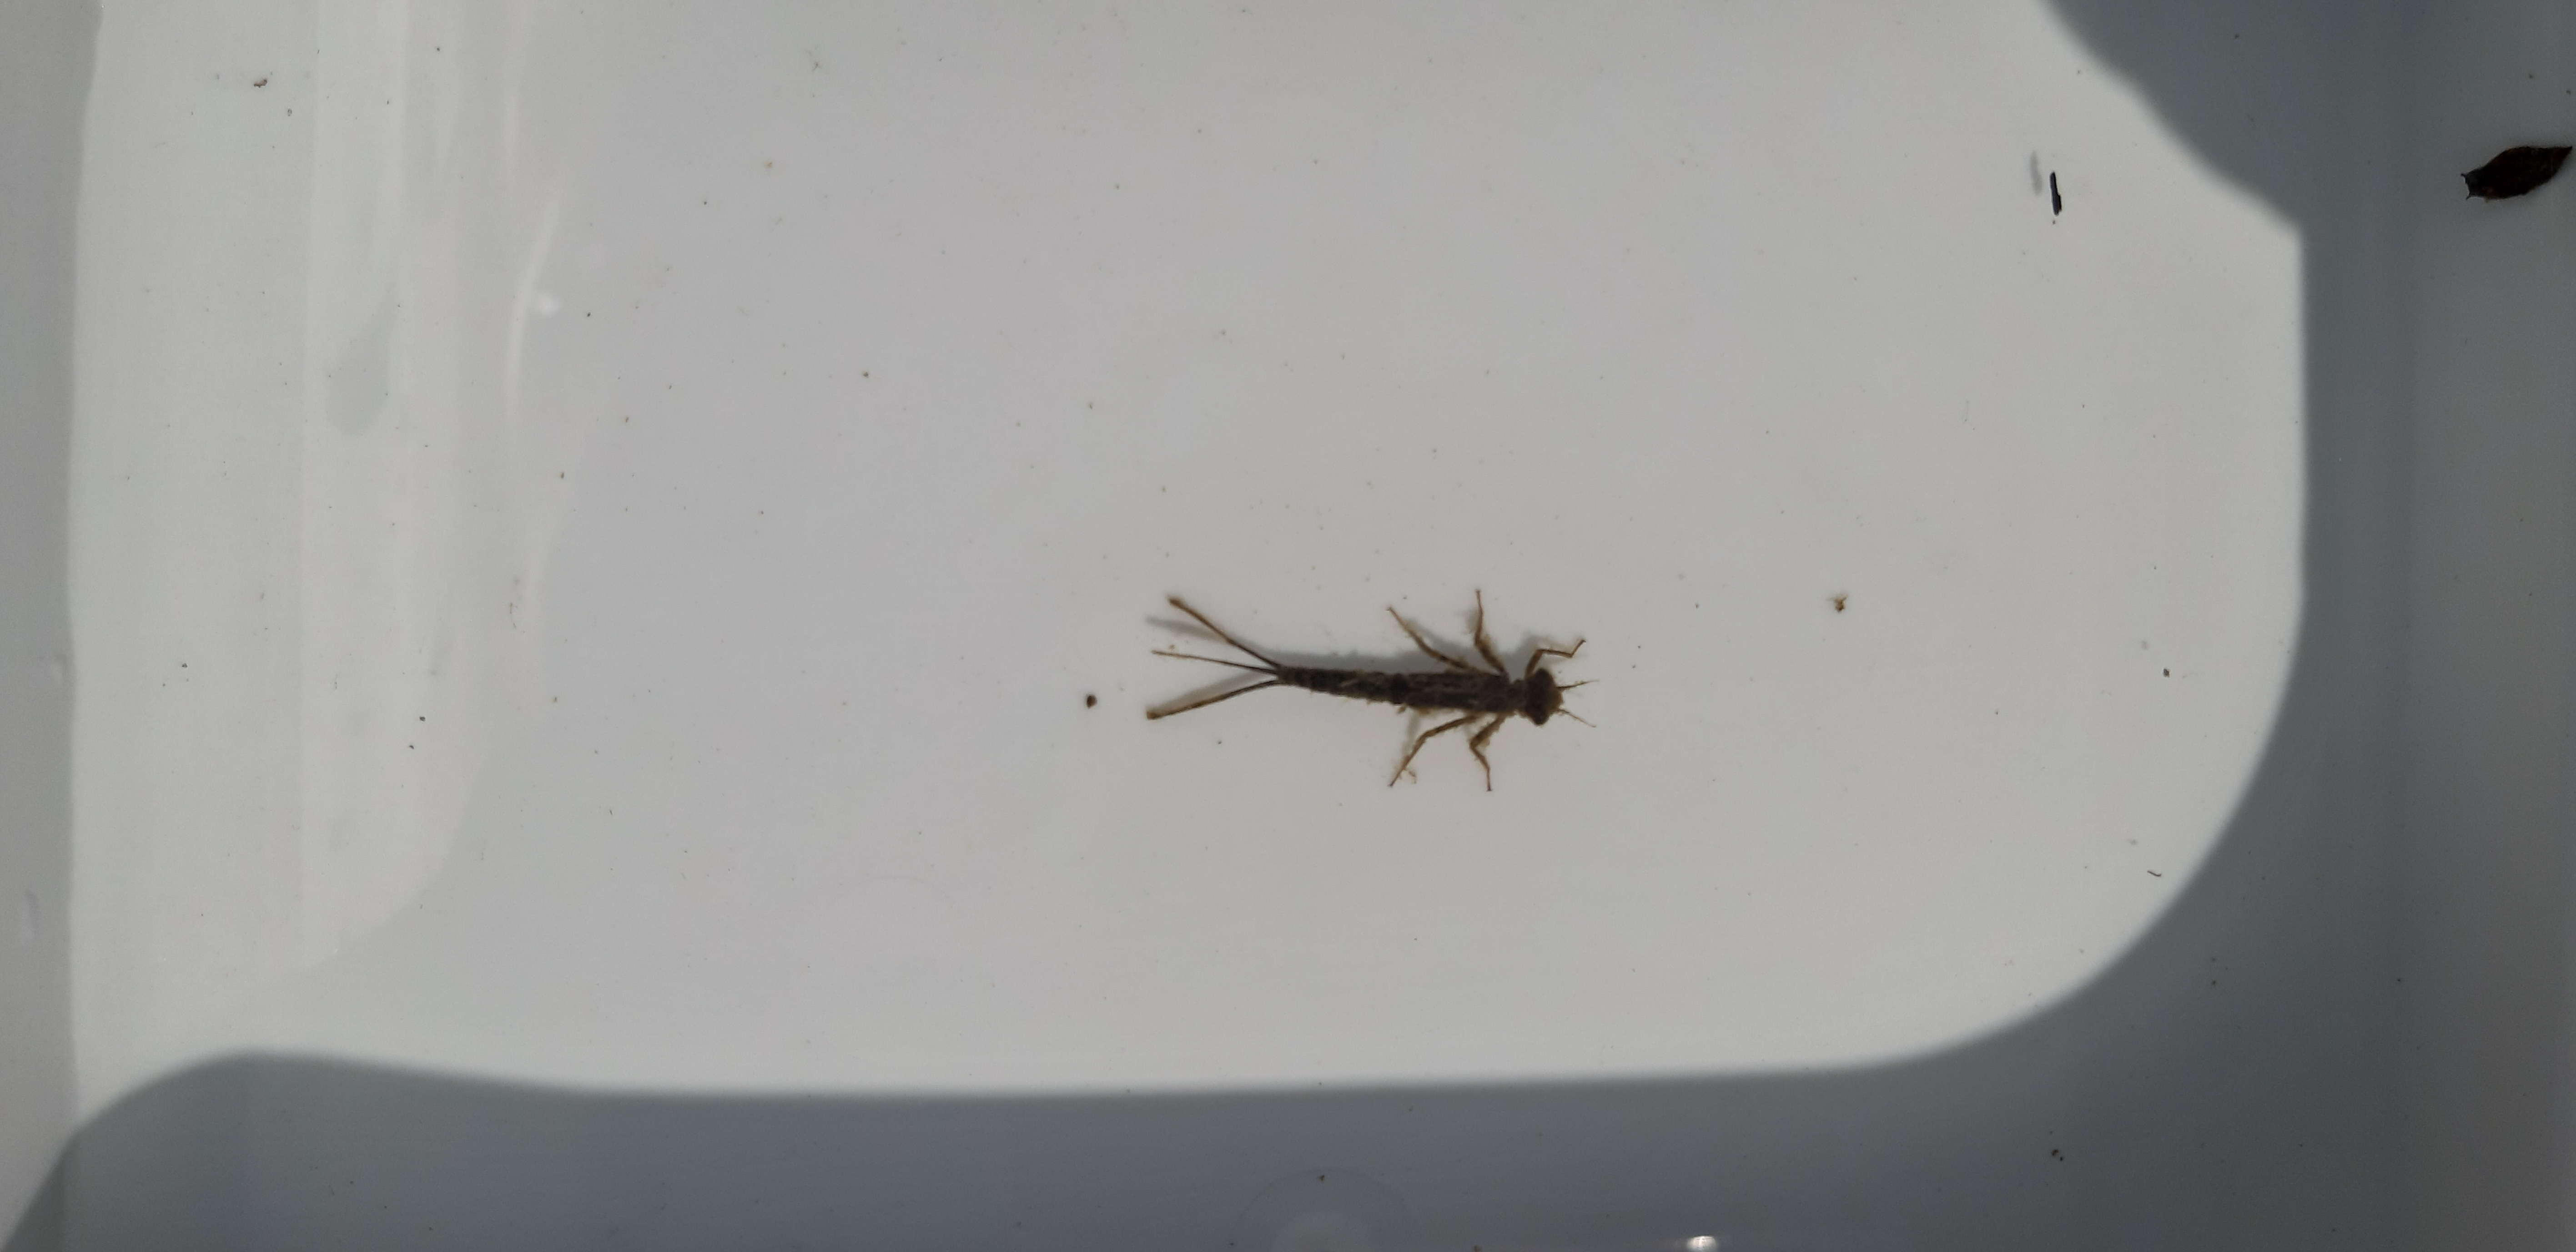
Macroinvertebrate group: damselflies